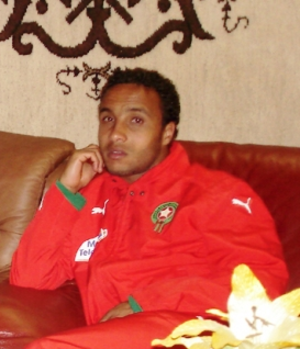
Issam Erraki est un footballeur international marocain né le 1ᵉʳ mai 1981 à Rabat. Il évolue au poste de milieu défensif. Il joue actuellement au Maghreb de Fès. Avec le Raja de Casablanca il a connu le plus grand succès de l'histoire du football marocain en jouant la finale de la coupe du monde 2013 contre le Bayern de Munich malgré la défaite de 2-0.
La saison 2007-2008 des FAR de Rabat est la cinquantième de l'histoire du club. Elle débute alors que les militaires sont arrivés second dans le championnat marocain lors de la saison précédente. Mustapha Madih commence sa première saison en tant qu'entraîneur des FAR de Rabat et a pour objectif de remporter le championnat. Le club est par ailleurs engagé en Ligue des champions de la CAF et dans la coupe du Trône.